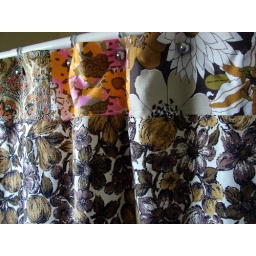
various vintage fabrics. the brown flower all the way to the right was a table cloth in its' former life.